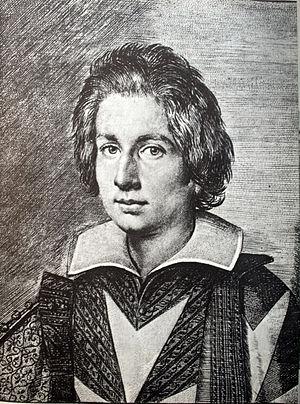
Antonio Barberini, parfois francisé en Antoine Barberini, neveu d'Urbain VIII, fut évêque de Poitiers, cardinal, puis archevêque-duc de Reims et Pair de France, cardinal-évêque de Palestrina, duc de Segny et grand aumônier de France.